Sandy Shaw (politician)

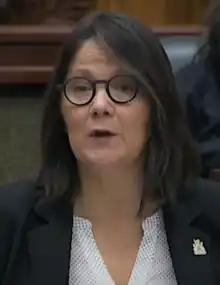
Shaw in 2020

Sandy Shaw is a Canadian politician who was elected to the Legislative Assembly of Ontario in the 2018 provincial election. She represents the riding of Hamilton West—Ancaster—Dundas as a member of the Ontario New Democratic Party. Sandy currently serves as the Critic for Environment, Conservation and Parks.